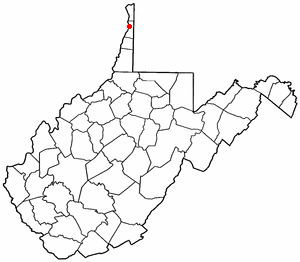
Follansbee est une ville américaine située dans le comté de Brooke en Virginie-Occidentale.